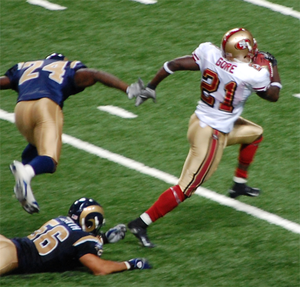
Franklin « Frank » Delano Gore, né le 14 mai 1983 à Miami, est un joueur américain de football américain. Il évolue au poste de running back avec les Bills de Buffalo.